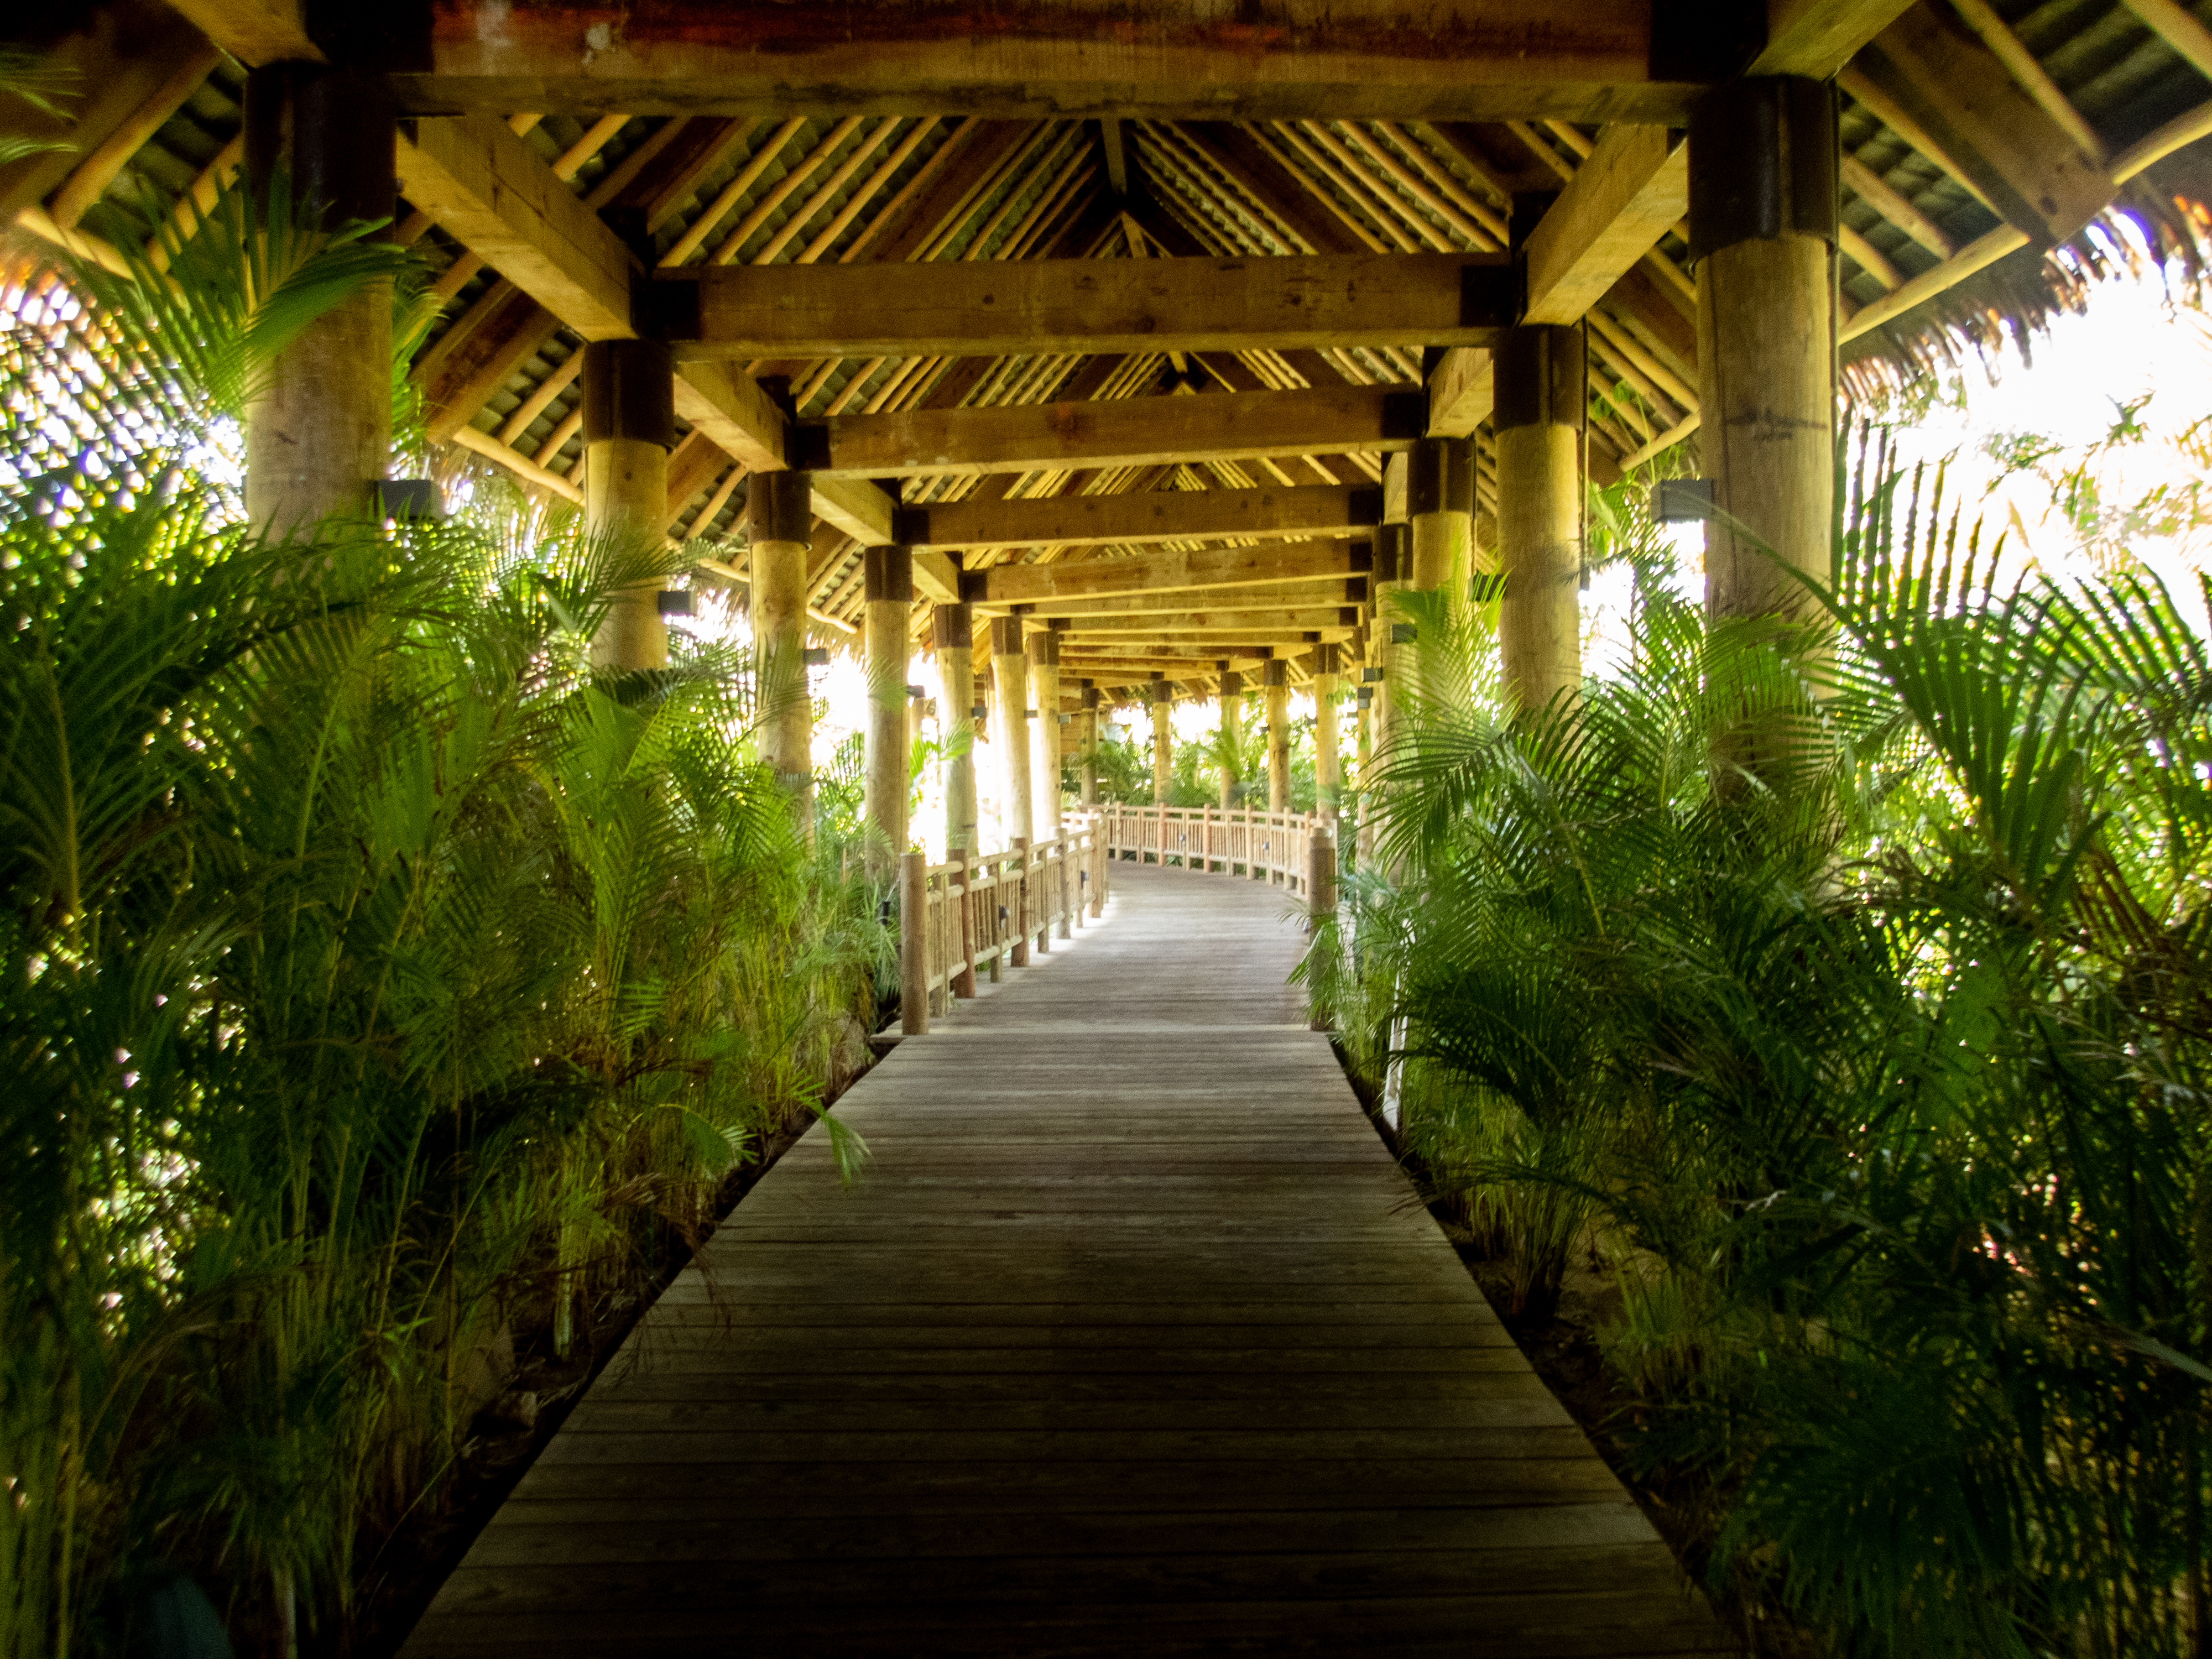
tunnel, jungle, tropic, palm tree, vegetation, green, walkway, botany, tree, leaf, garden, sky, aisle, architecture, plant, botanical garden, building, sunlight, resort, night, arecales, vacation, pergola, plantation, tropics, house, outdoor structure